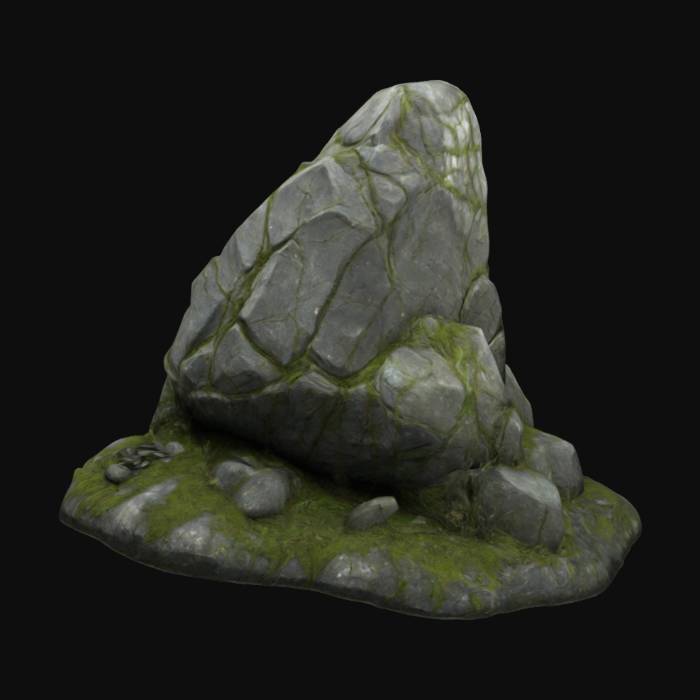
미적 점수 (1~10점): 5